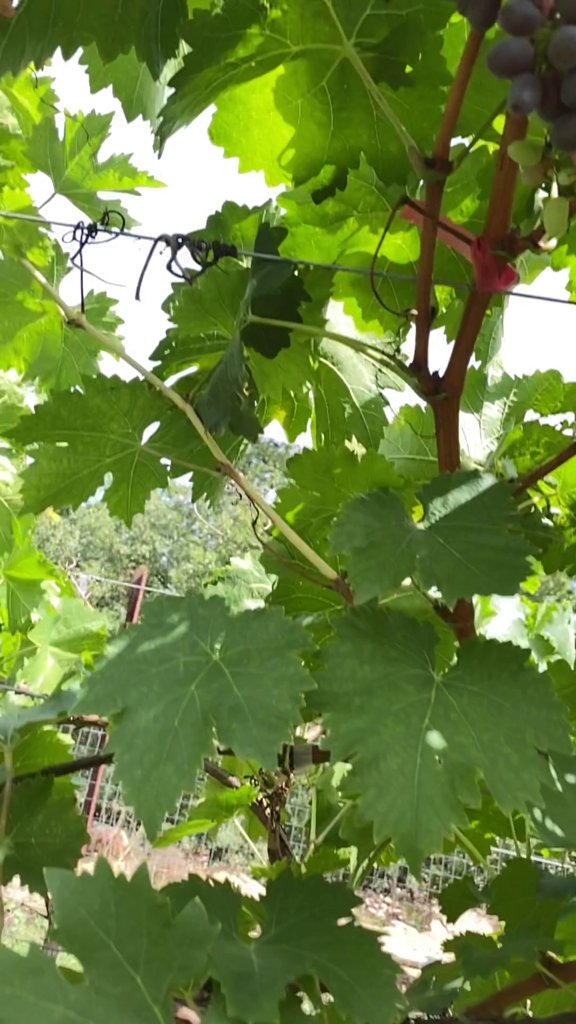
Berries visible: 15
Grape clusters: 2